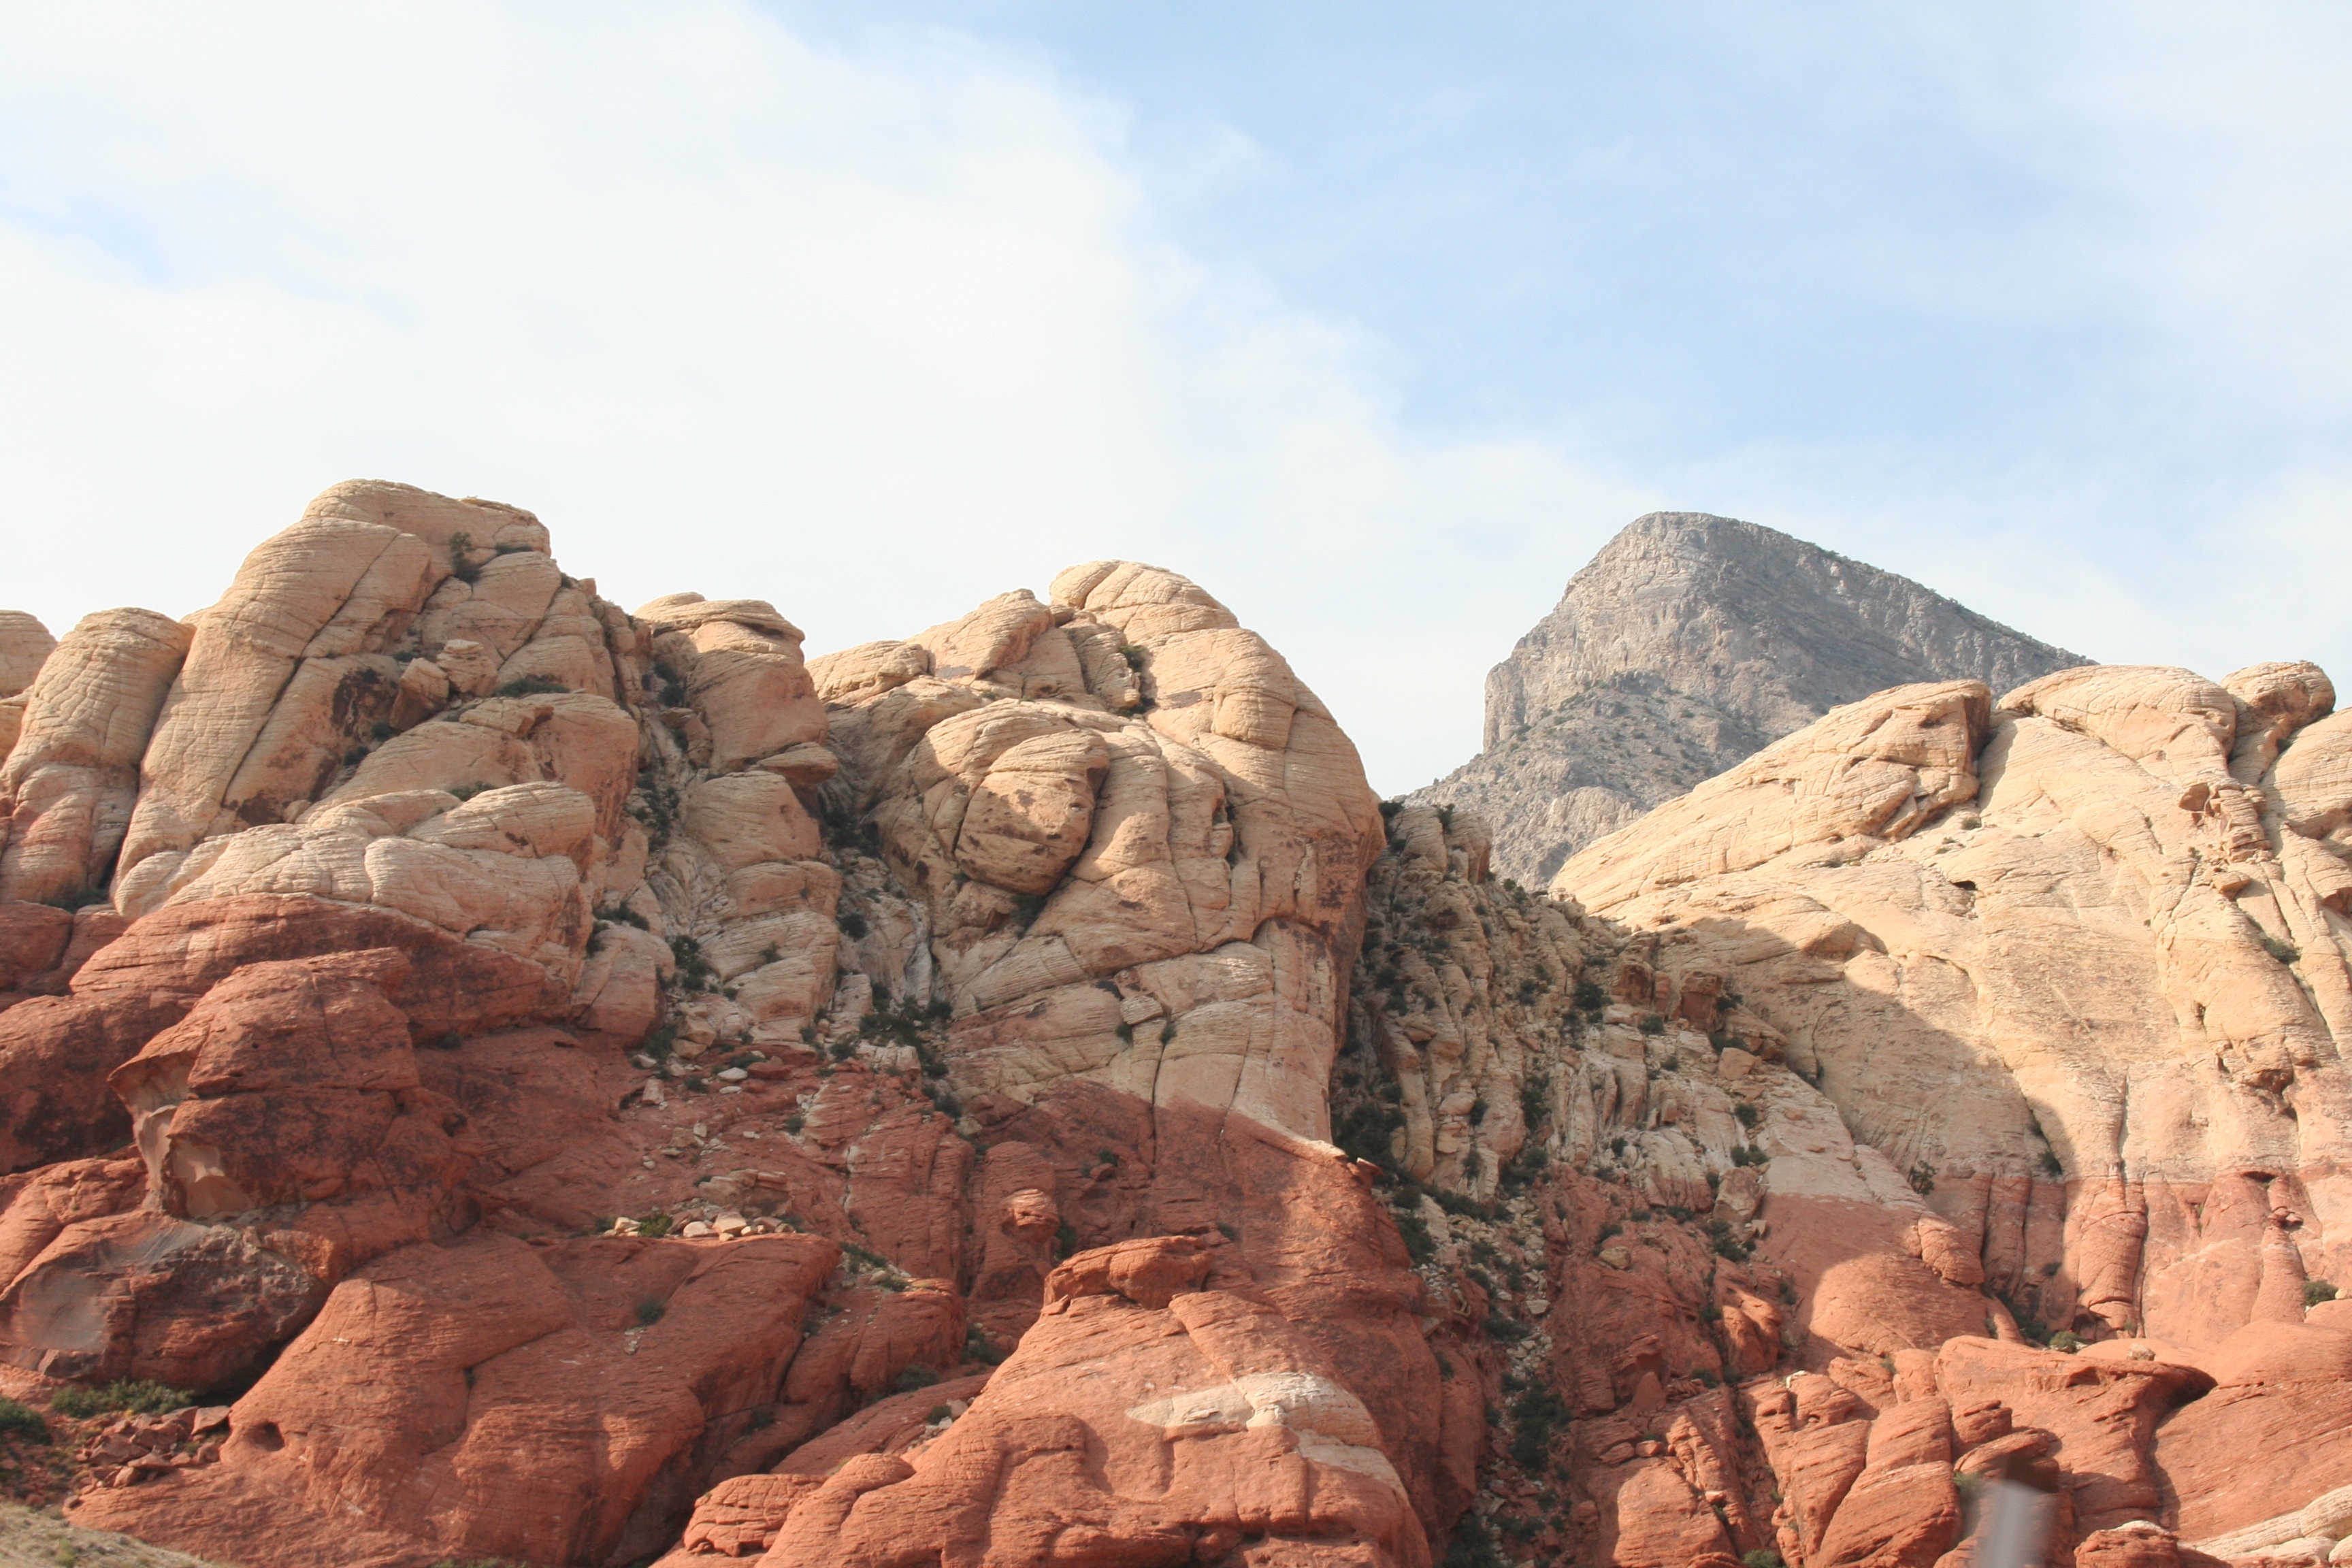
landscape, nature, rock, mountain, cactus, plant, sky, desert, sandstone, valley, panorama, travel, formation, dry, cliff, arch, red, scenic, natural, park, scenery, usa, america, blue, canyon, terrain, erosion, red rock canyon, national, geology, badlands, hot, plateau, state, conservation, las, vegas, nevada, mojave, yucca, southwest, destination, wadi, butte, las vegas, landform, geographical feature